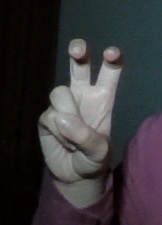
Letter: toot